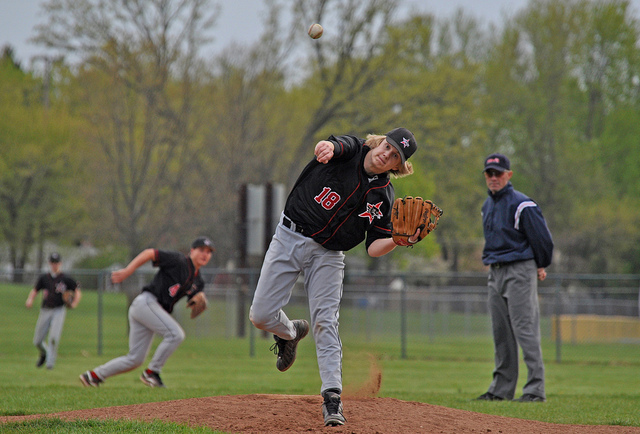
một cầu thủ ném bóng vừa ném quả bóng chày